2009–10 Euro Hockey League

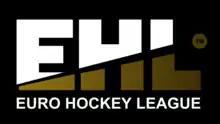

The 2009–10 Euro Hockey League was the third season of the Euro Hockey League, Europe's premier club field hockey tournament organized by the EHF.